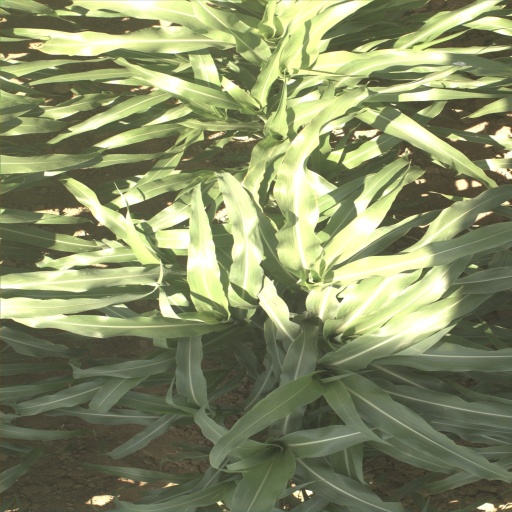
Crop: sorghum